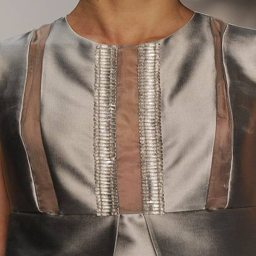
details and backstage during person show as part of the spring summer .